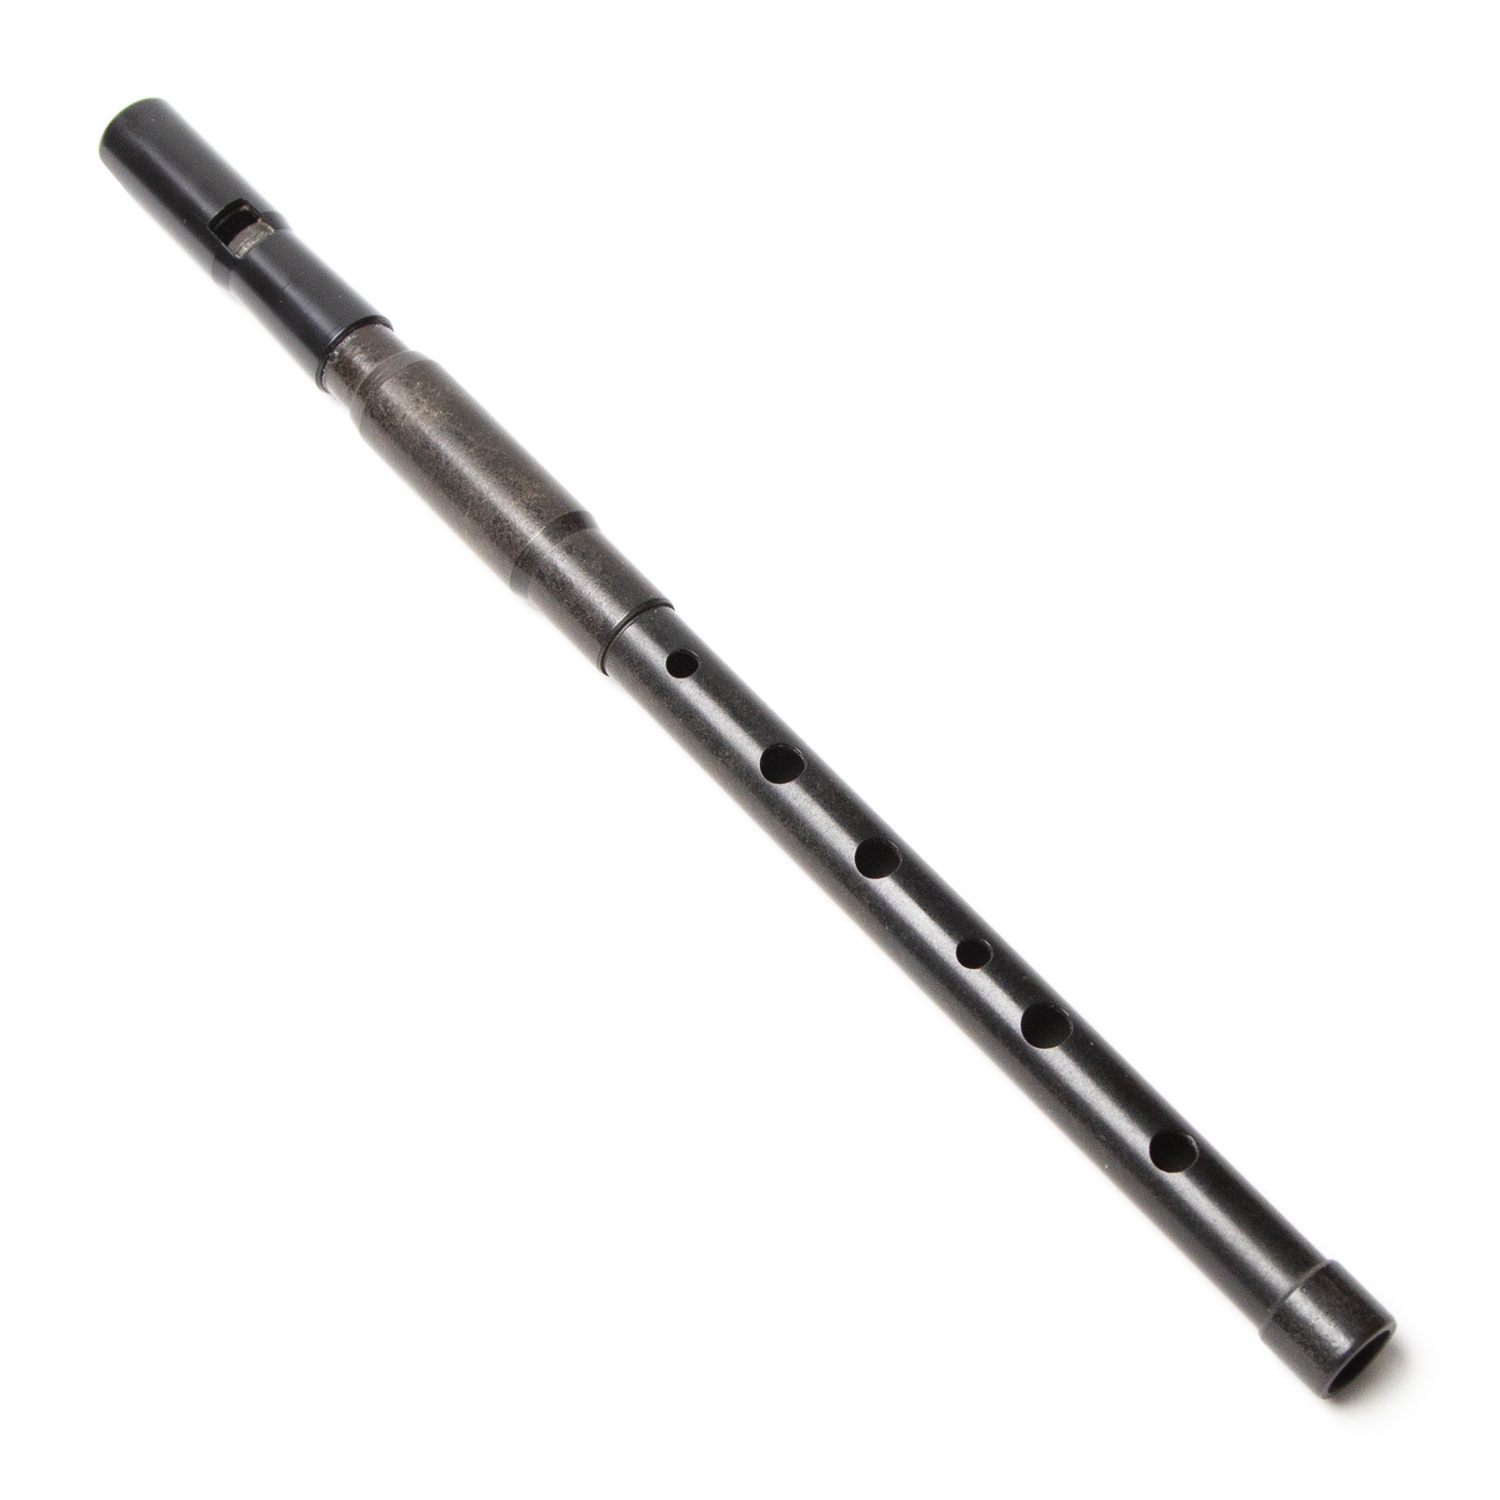
Burke Composite High D
Condition: Excellent Sweet playing narrow bore whistle. Quiet to Moderate in volume. Would work well in smaller sessions, playing at home or on recordings. Really nice, sweet & warm toned whistle!
Brand: mamc02
Category: Arts & Entertainment > Hobbies & Creative Arts > Musical Instruments > Woodwinds > Tin Whistles > D Tin Whistles